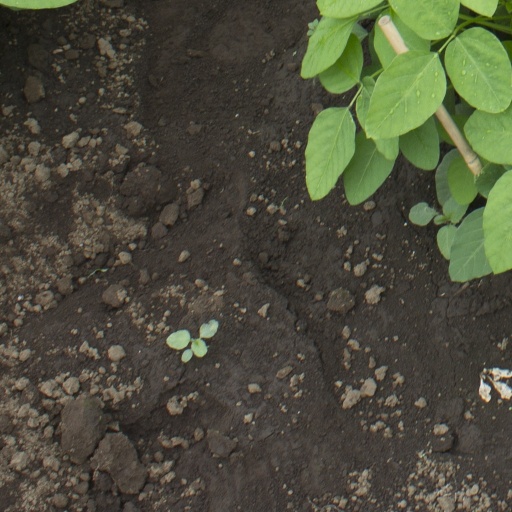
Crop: soybean